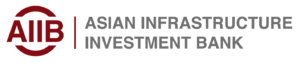
Cet article concerne l'année 2020 en Géorgie.